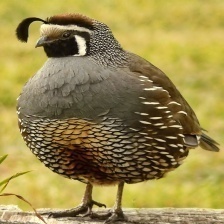
Species: CALIFORNIA QUAIL
Scientific name: CALLIPEPLA CALIFORNICA
ImageNet parent category: quail